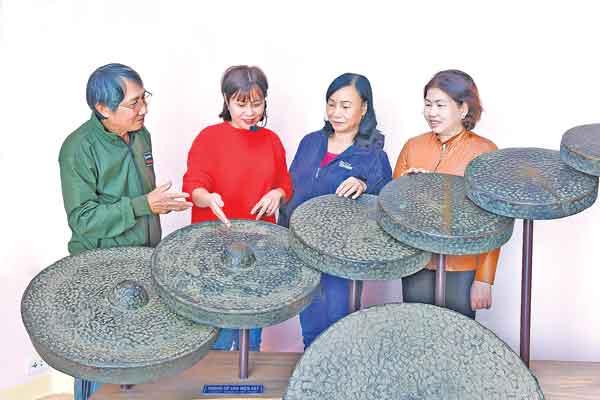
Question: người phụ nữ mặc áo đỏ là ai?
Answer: là người thuyết minh về các nhạc cụ dân tộc